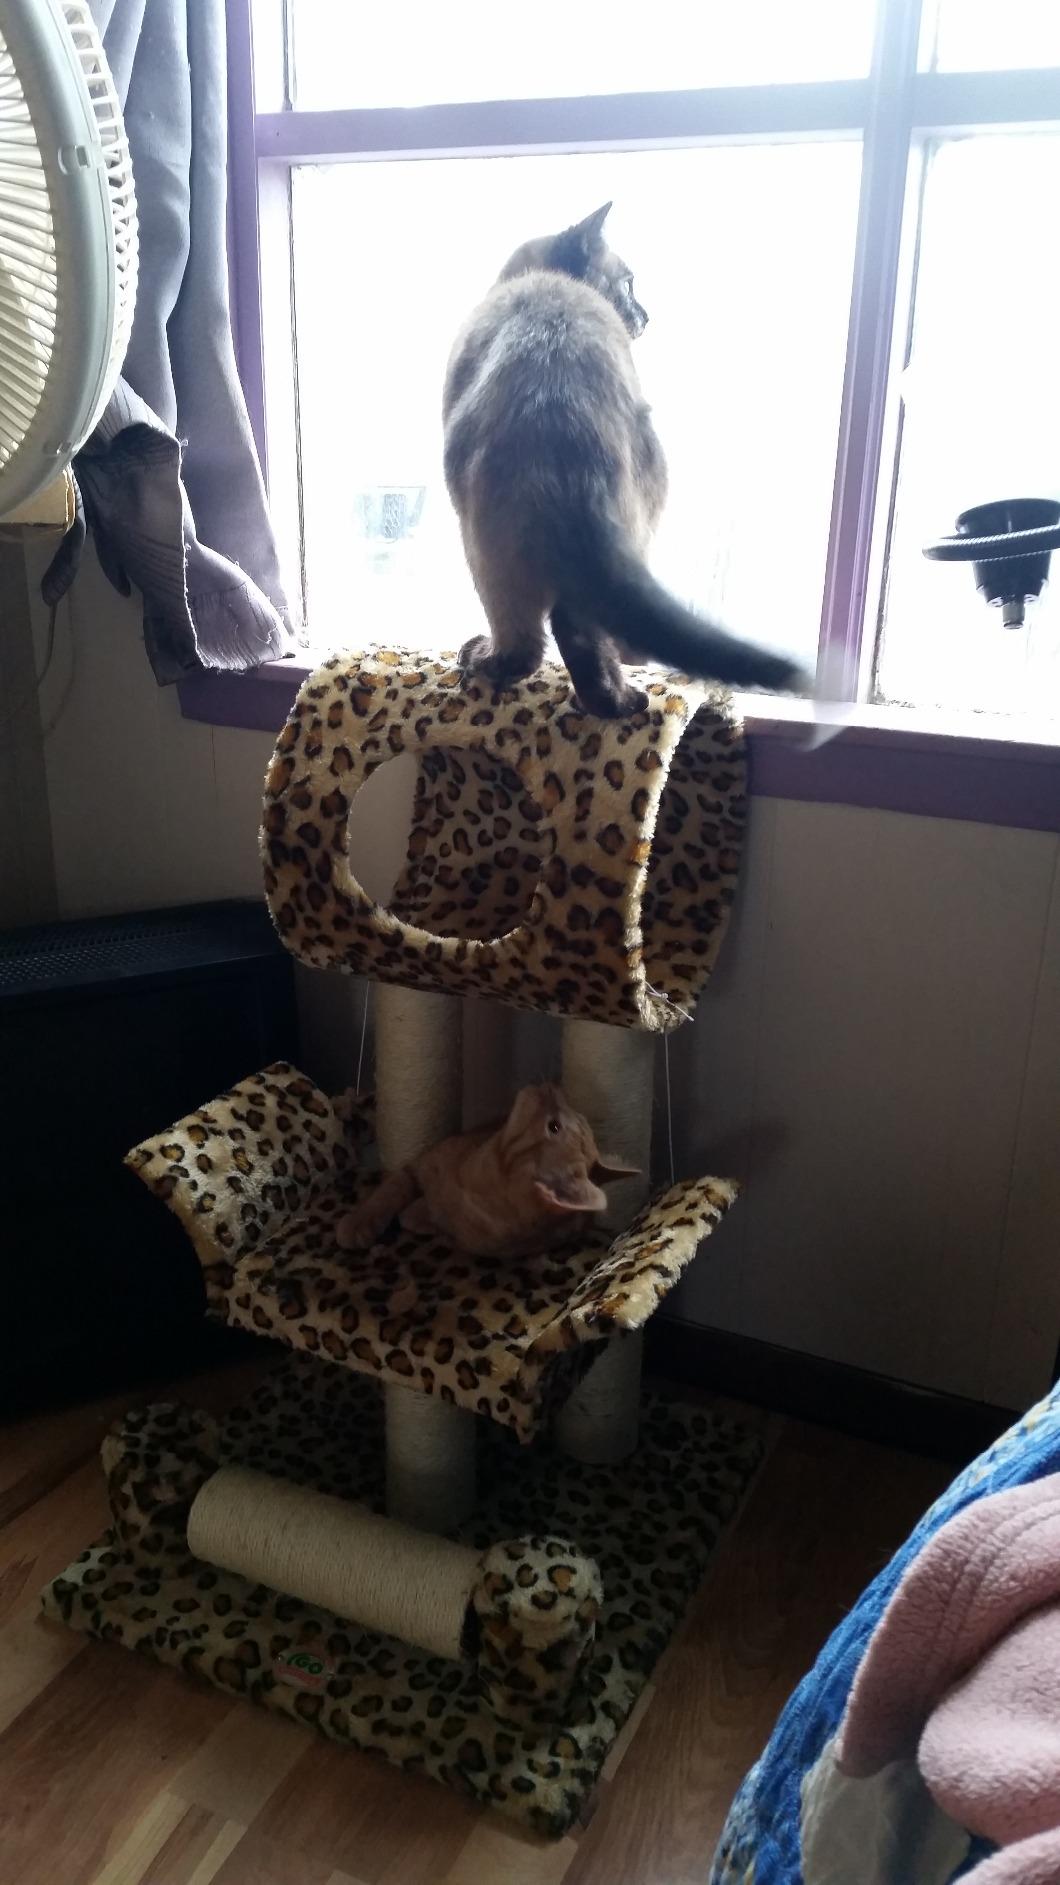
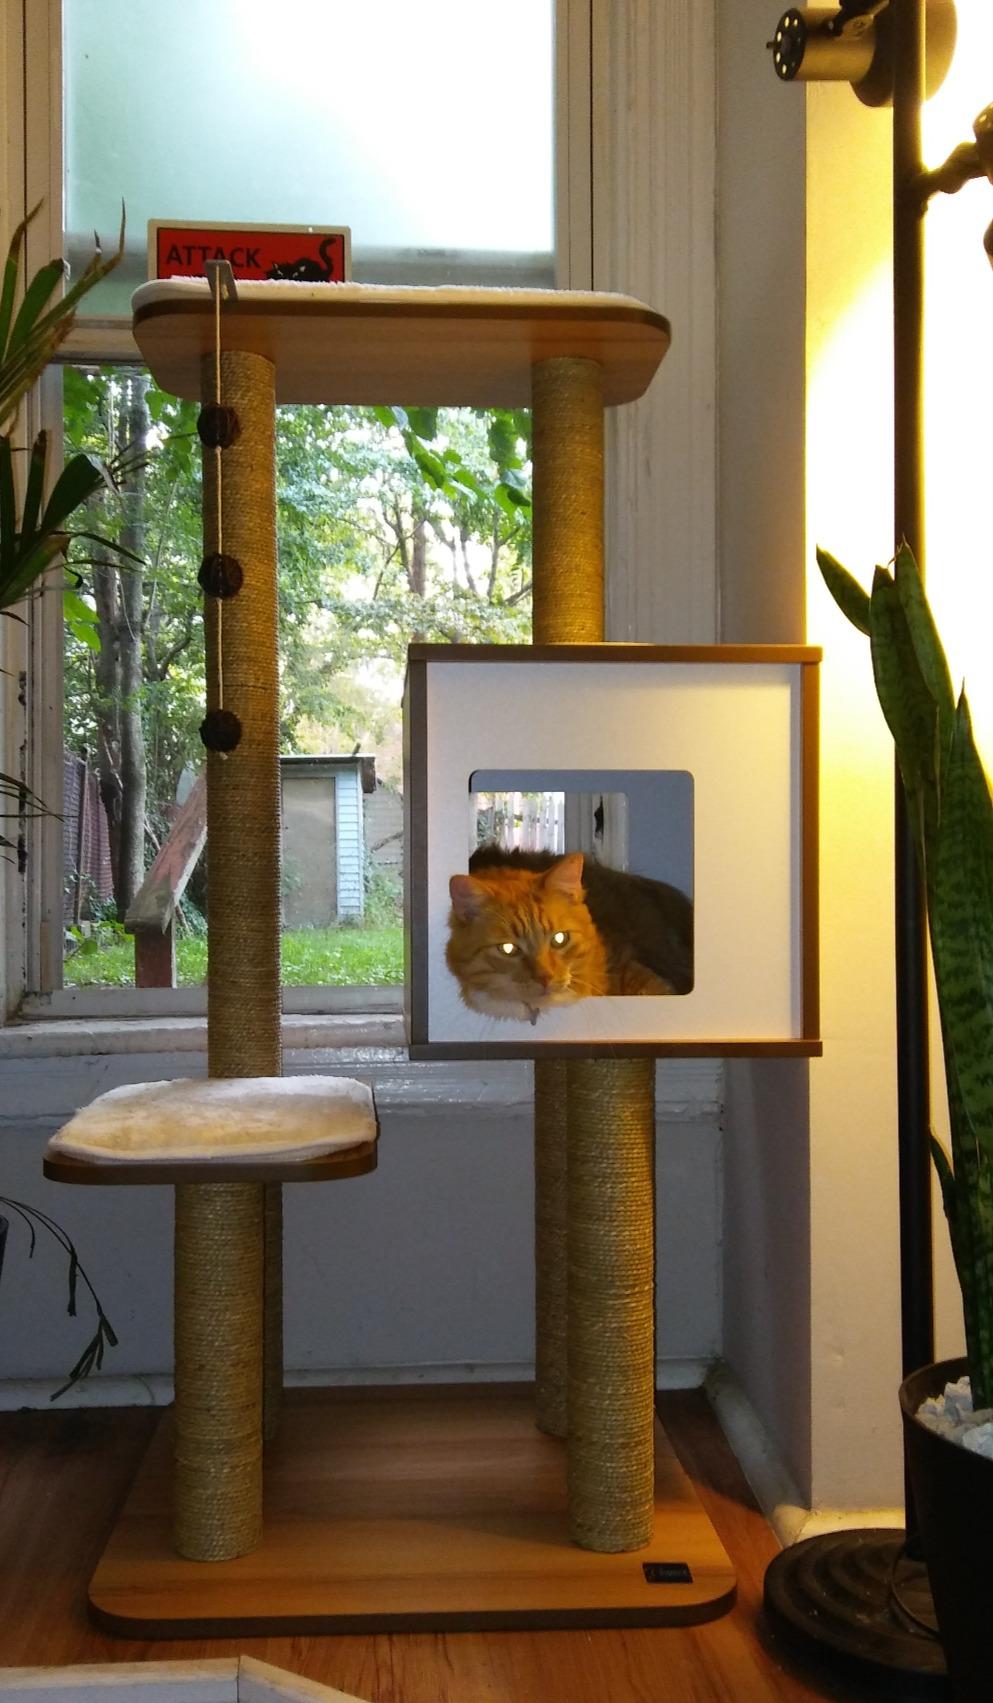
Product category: items_cat tree
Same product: no